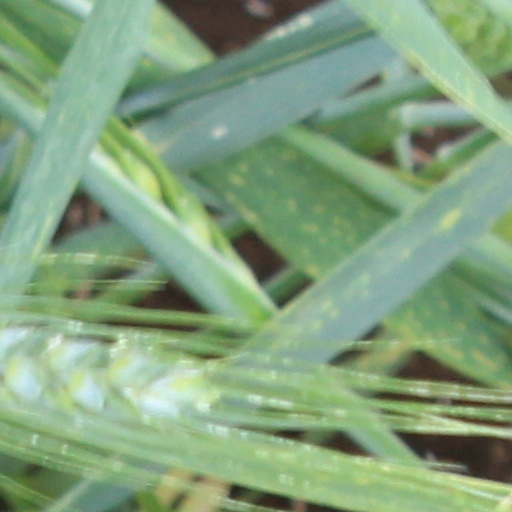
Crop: wheat